History of Bates College

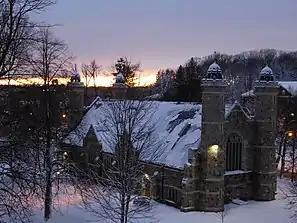
The Gomes Chapel, named after Peter J. Gomes, chaplain of Harvard University and Bates class of 1965. The chapel is modeled after King's College Chapel, Cambridge.

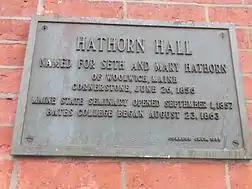

The history of Bates College began shortly before Bates College's founding on March 16, 1855, in Lewiston, Maine. The college was founded by Oren Burbank Cheney and Benjamin Bates. Originating as a Free Will Baptist institution, it has since secularized and established a liberal arts curriculum. After the mysterious 1853 burning of Parsonsfield Seminary, Cheney wanted to create another seminary in a more central part of Maine: Lewiston, a then-booming industrial economy. He met with religious and political leaders in Topsham, to discuss the formation of such a school, recruiting much of the college's first trustees, most notably Ebenezer Knowlton. After a well-received speech by Cheney, the group successfully petitioned the Maine State Legislature to establish the Maine State Seminary. At its founding it was the first coeducational college in New England. Soon after it was established, donors stepped forward to finance the seminary, developing the school in an affluent residential district of Lewiston. The college struggled to finance its operations after the Panic of 1857, requiring extra capital to remain afloat. Cheney's political activities attracted Benjamin Bates, who was interested in fostering his business interests in Maine. Bates donated installments of tens of thousands of dollars to the college to bring it out of the crisis.